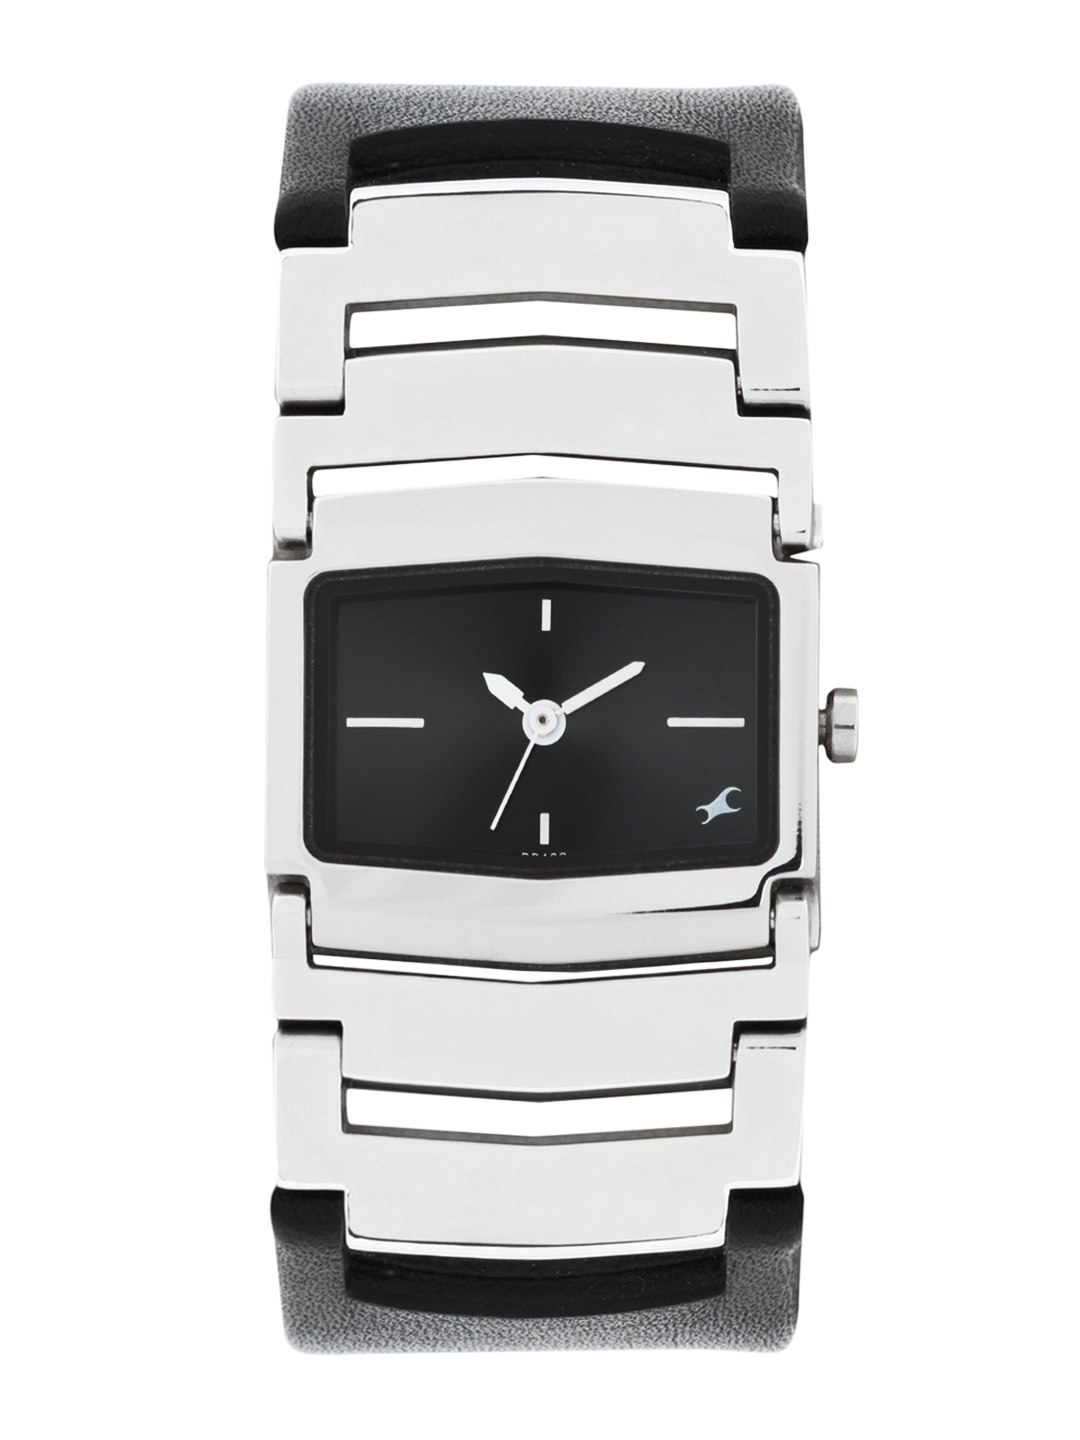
Fastrack Women Black Dial Watch 6062SL02
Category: Accessories / Watches / Watches
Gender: Women
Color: Black
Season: Winter 2016
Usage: Casual